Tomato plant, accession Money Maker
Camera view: horizontal (90 deg, fisheye); turntable rotation: 120 degrees
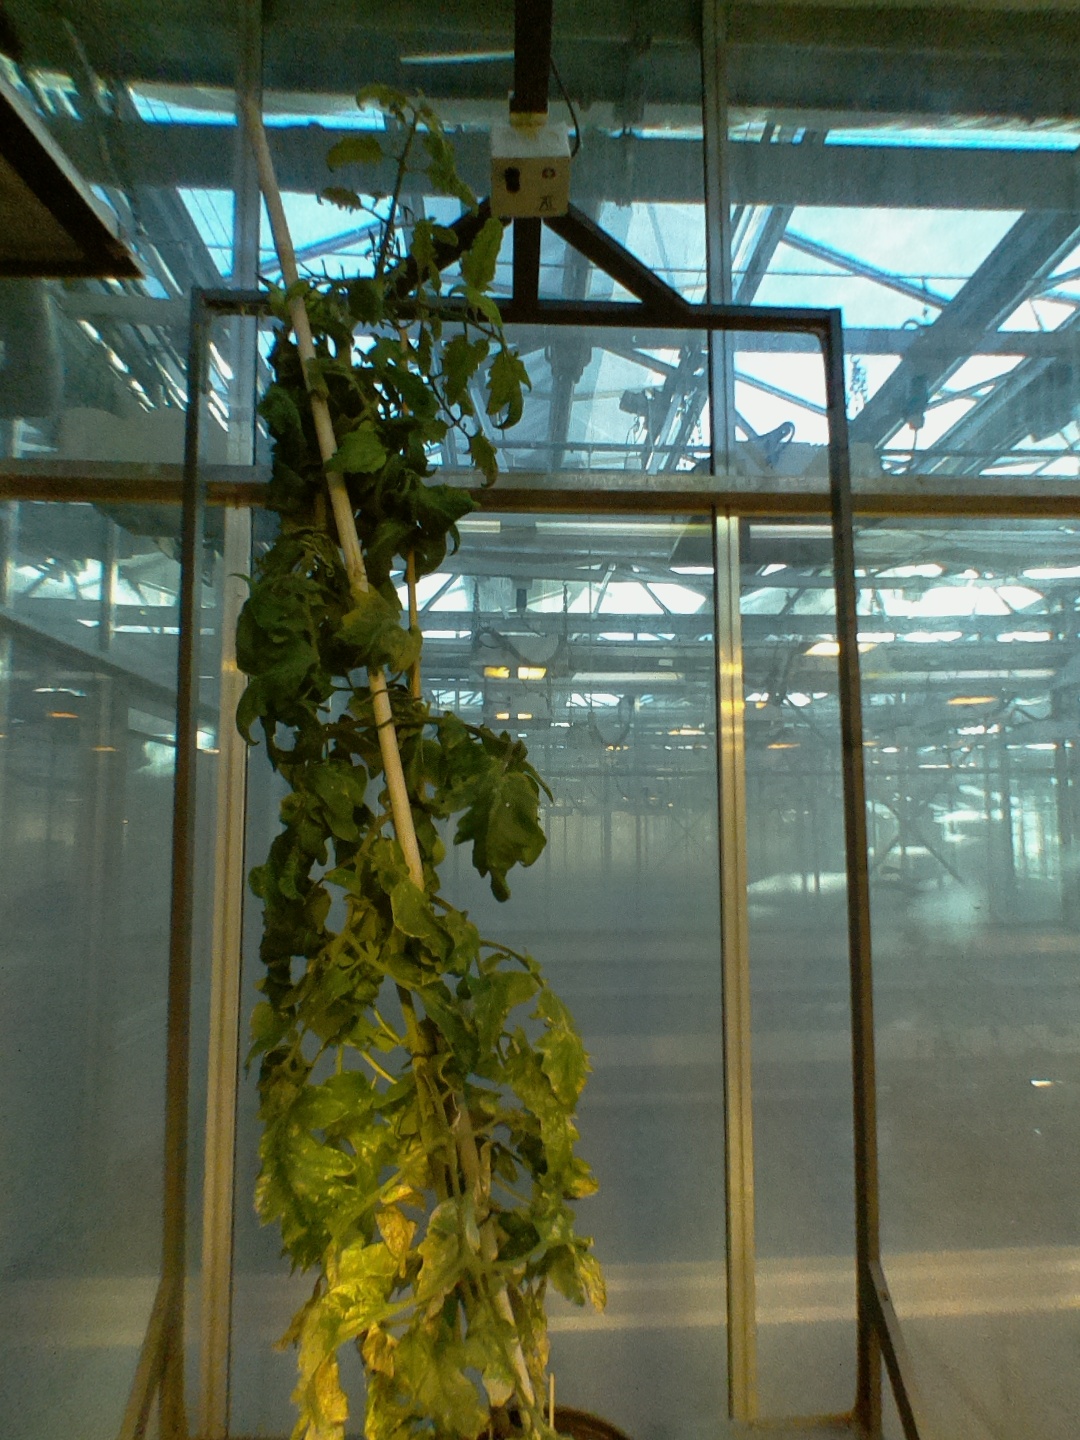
BBCH growth stage 79: 90% -100% of final fruit size